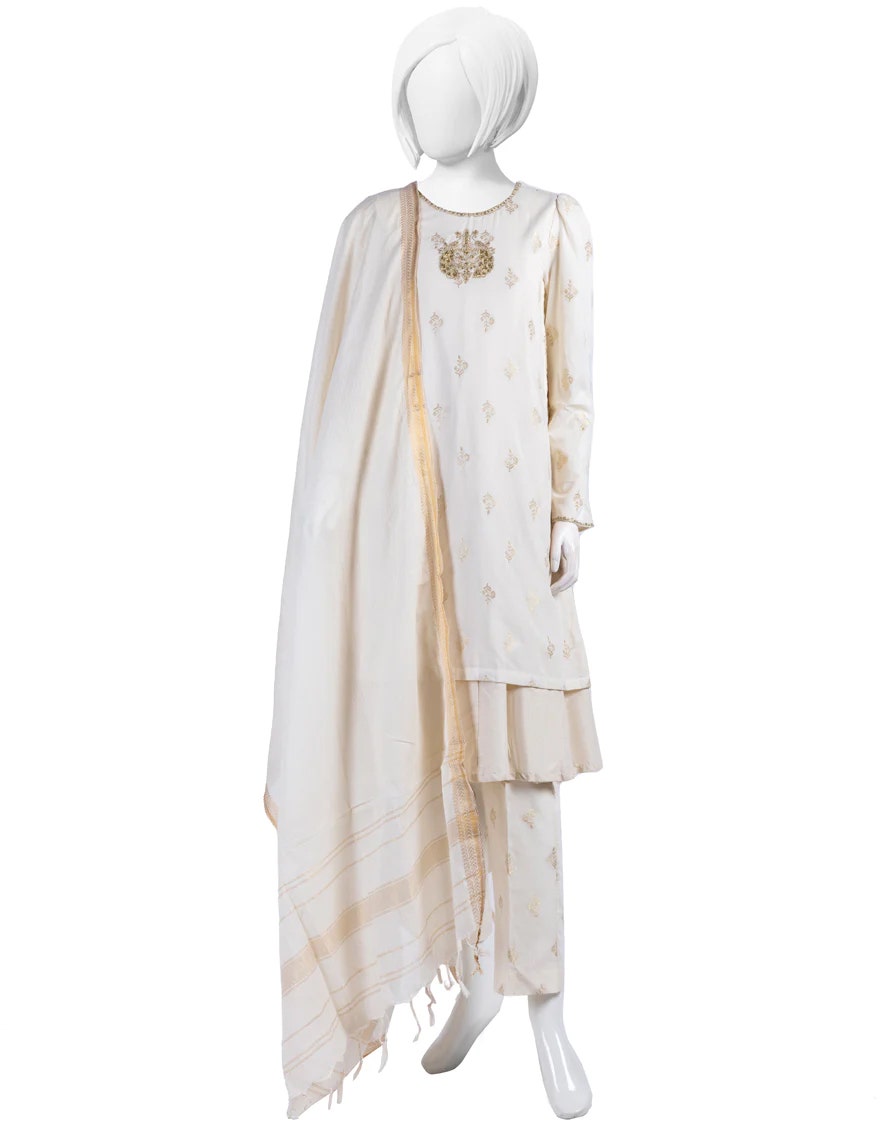
cream gold embroidered salwar suit